Jubilee Bridge (Innisfail)

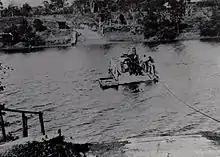
Johnstone River Ferry at Geraldton

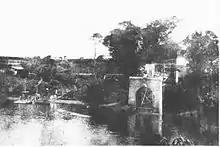
Early construction of the Jubilee Bridge

The idea of constructing a bridge in this location was first raised in 1907 by the Johnstone Shire Chairman, Charles Edward Joddrell. The emerging timber and agricultural industry was hampered by poor shipping service associated with difficulties maintaining the nearby harbour at Mourilyan. The proposal was met with fierce opposition within the community, and sparked an ongoing debate over the development of Mourilyan Harbour, and the merits of a connecting tramline to Geraldton Wharf – Geraldton being the earlier name for Innisfail.